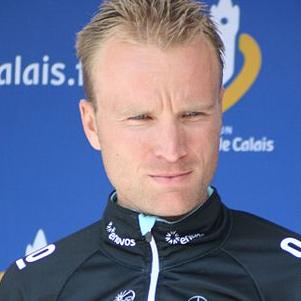
Age: 29